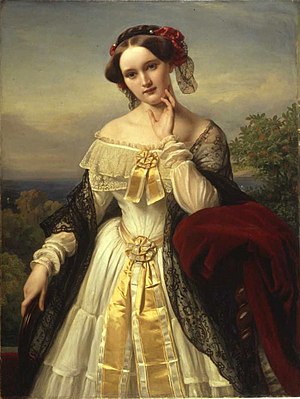
Richard Wagner
Mathilde Wesendonck (1850), af Karl Ferdinand Sohn, i StadtMuseum Bonn.
Wilhelm Richard Wagner var en tysk komponist, dirigent, sceneinstruktør og skribent. Han er primært kendt for sine operaer. Hans værker især fra den sene periode er kendetegnet af kontrapunkt, fyldig harmonik og orkestrering og en veludviklet brug af ledemotiver: musikalske temaer der er associeret med bestemte personer, steder eller begivenheder i operaen.